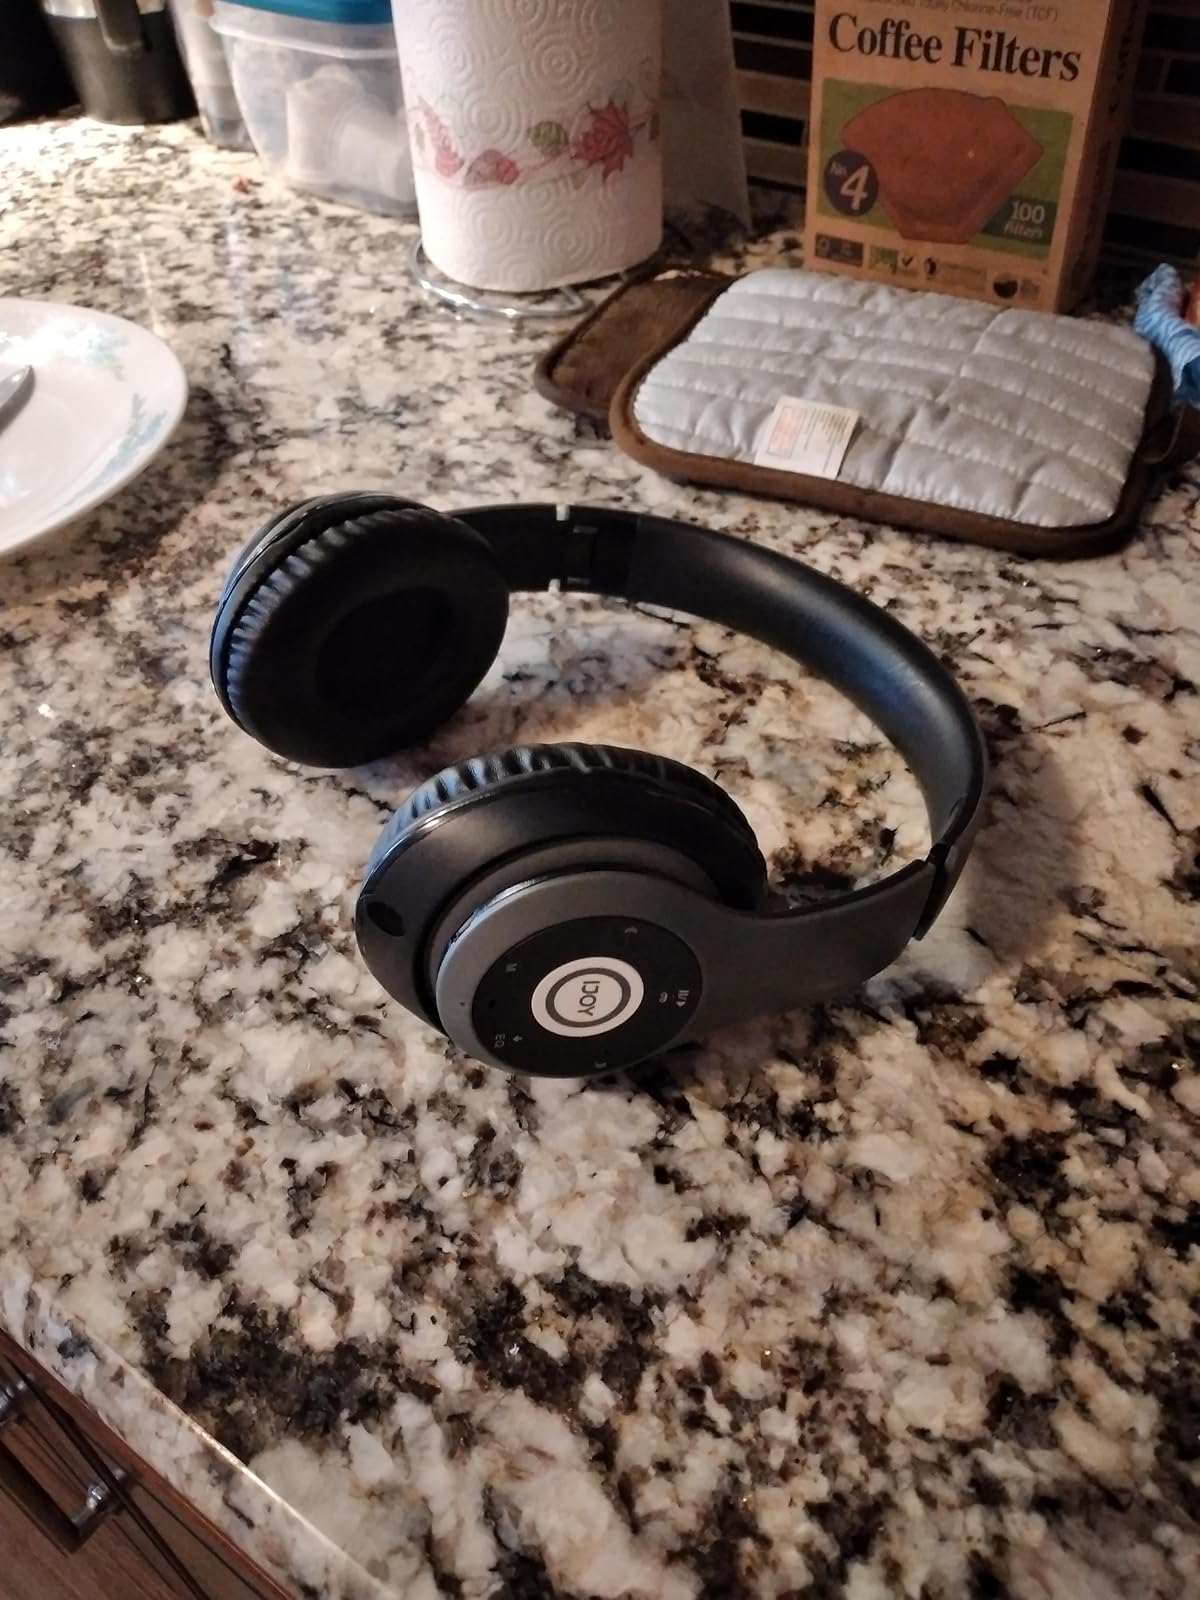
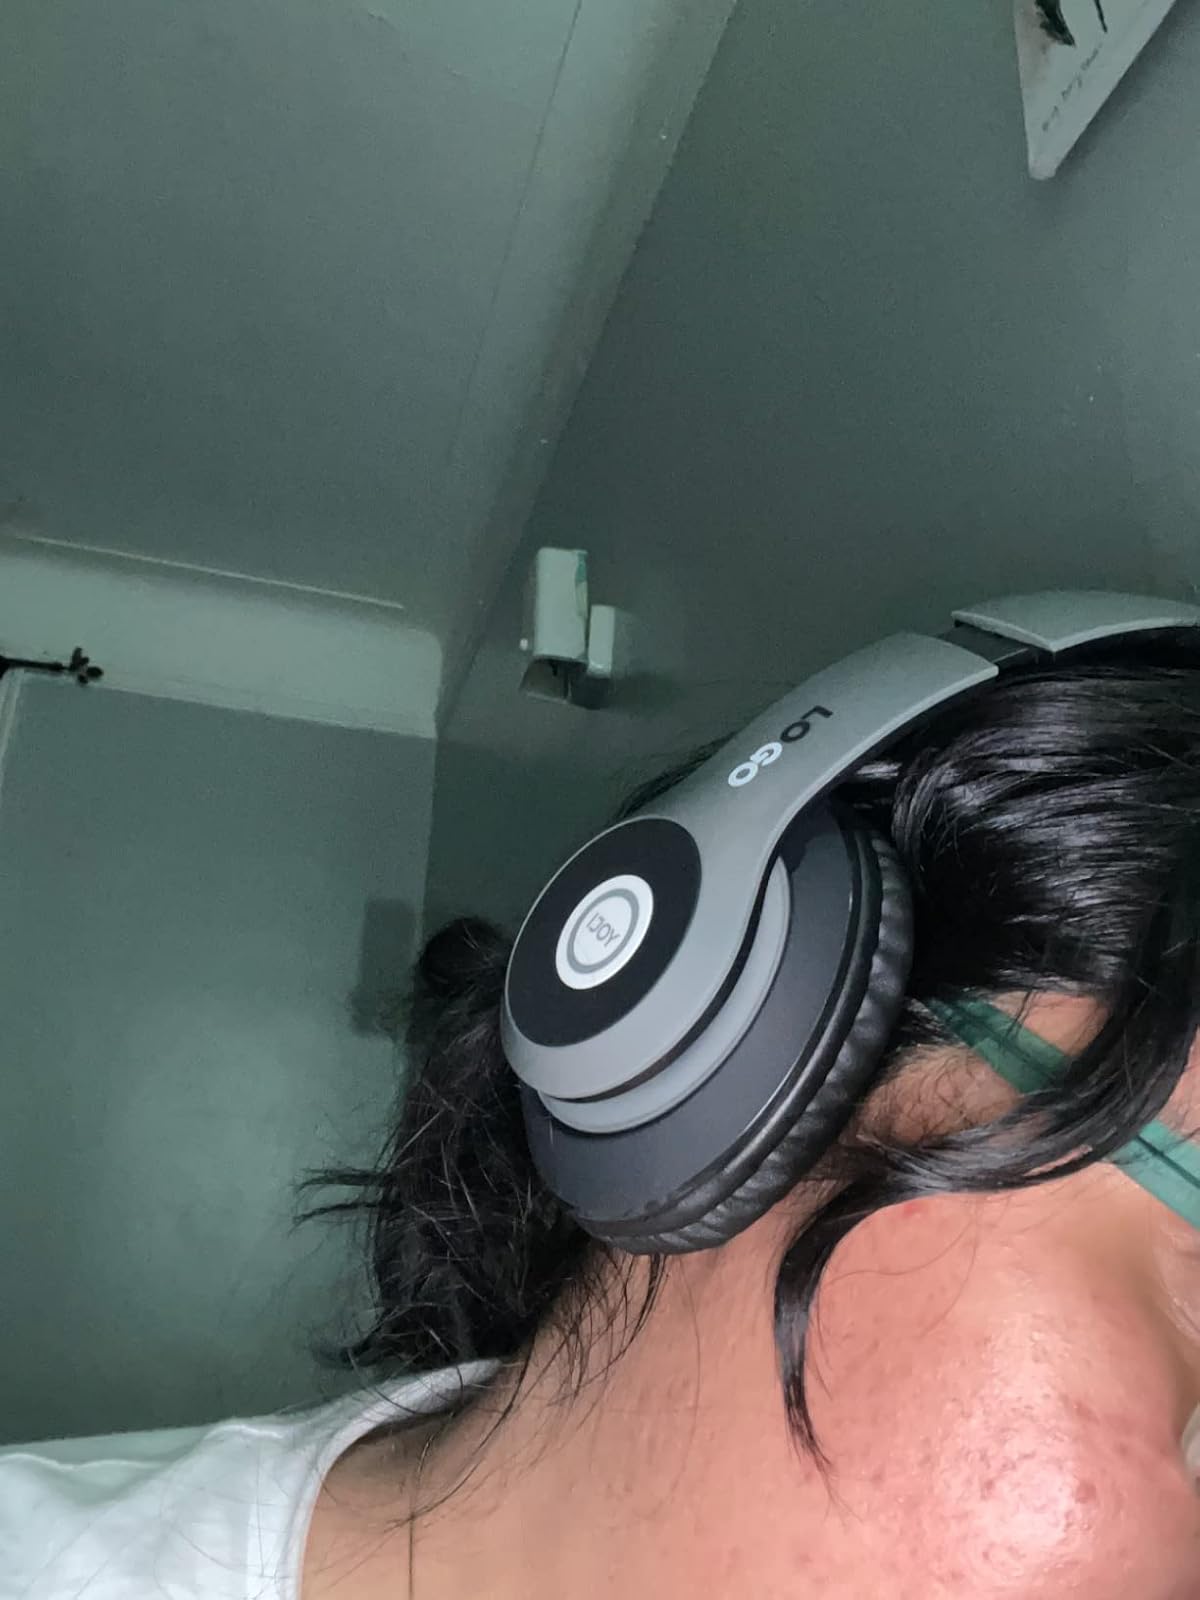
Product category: headphones
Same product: yes